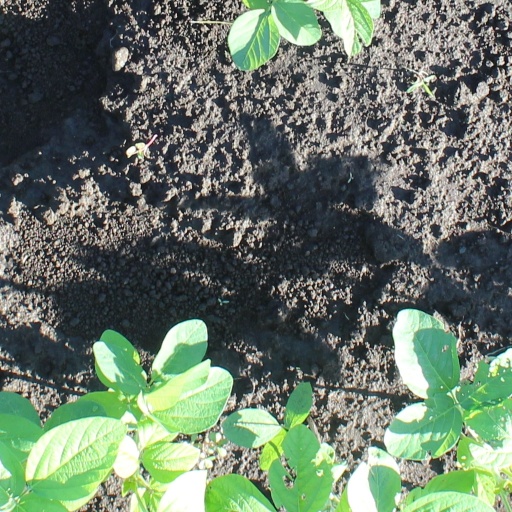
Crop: soybean